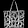
Label: Bag